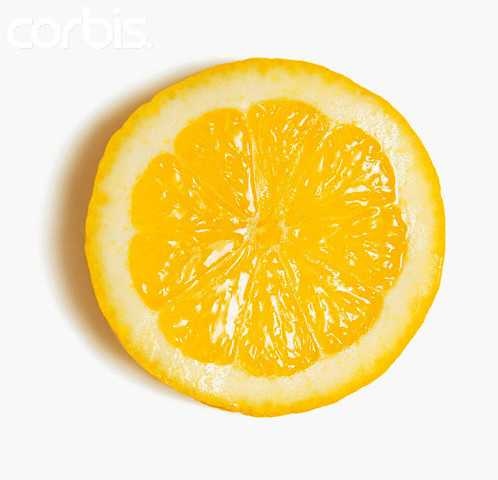
Label: Lemon